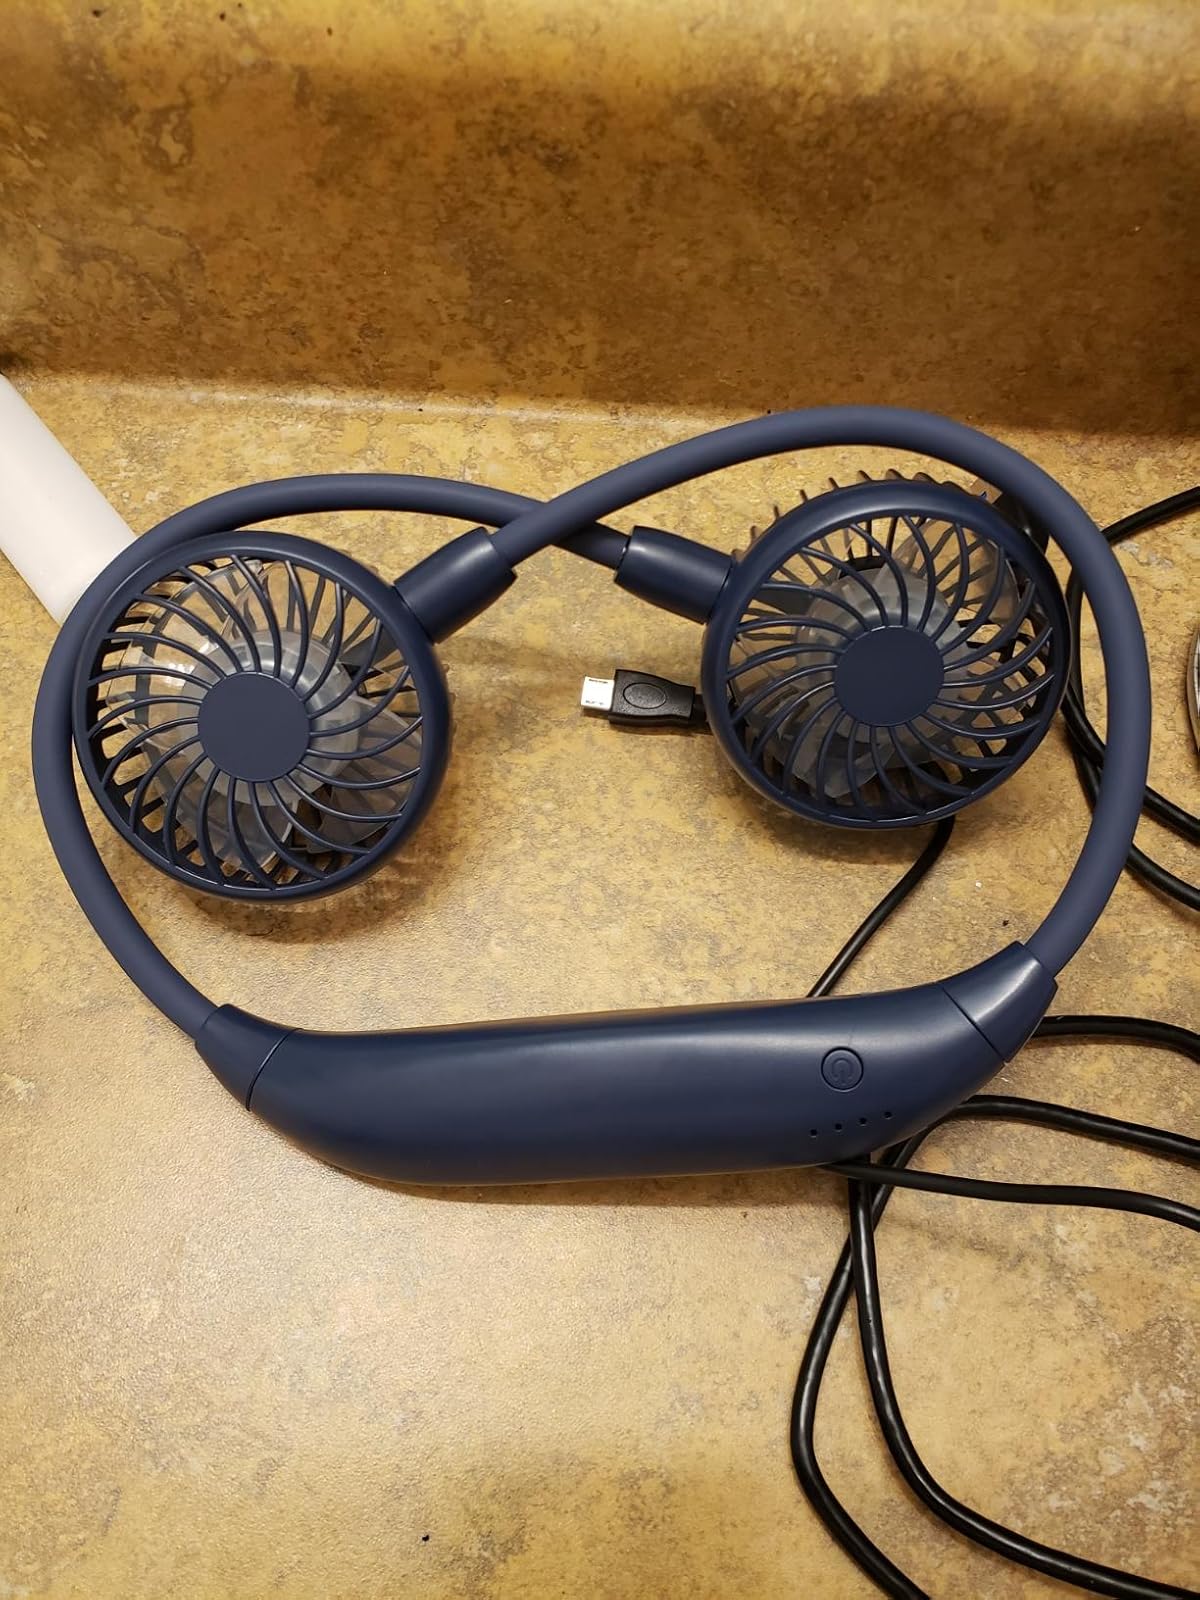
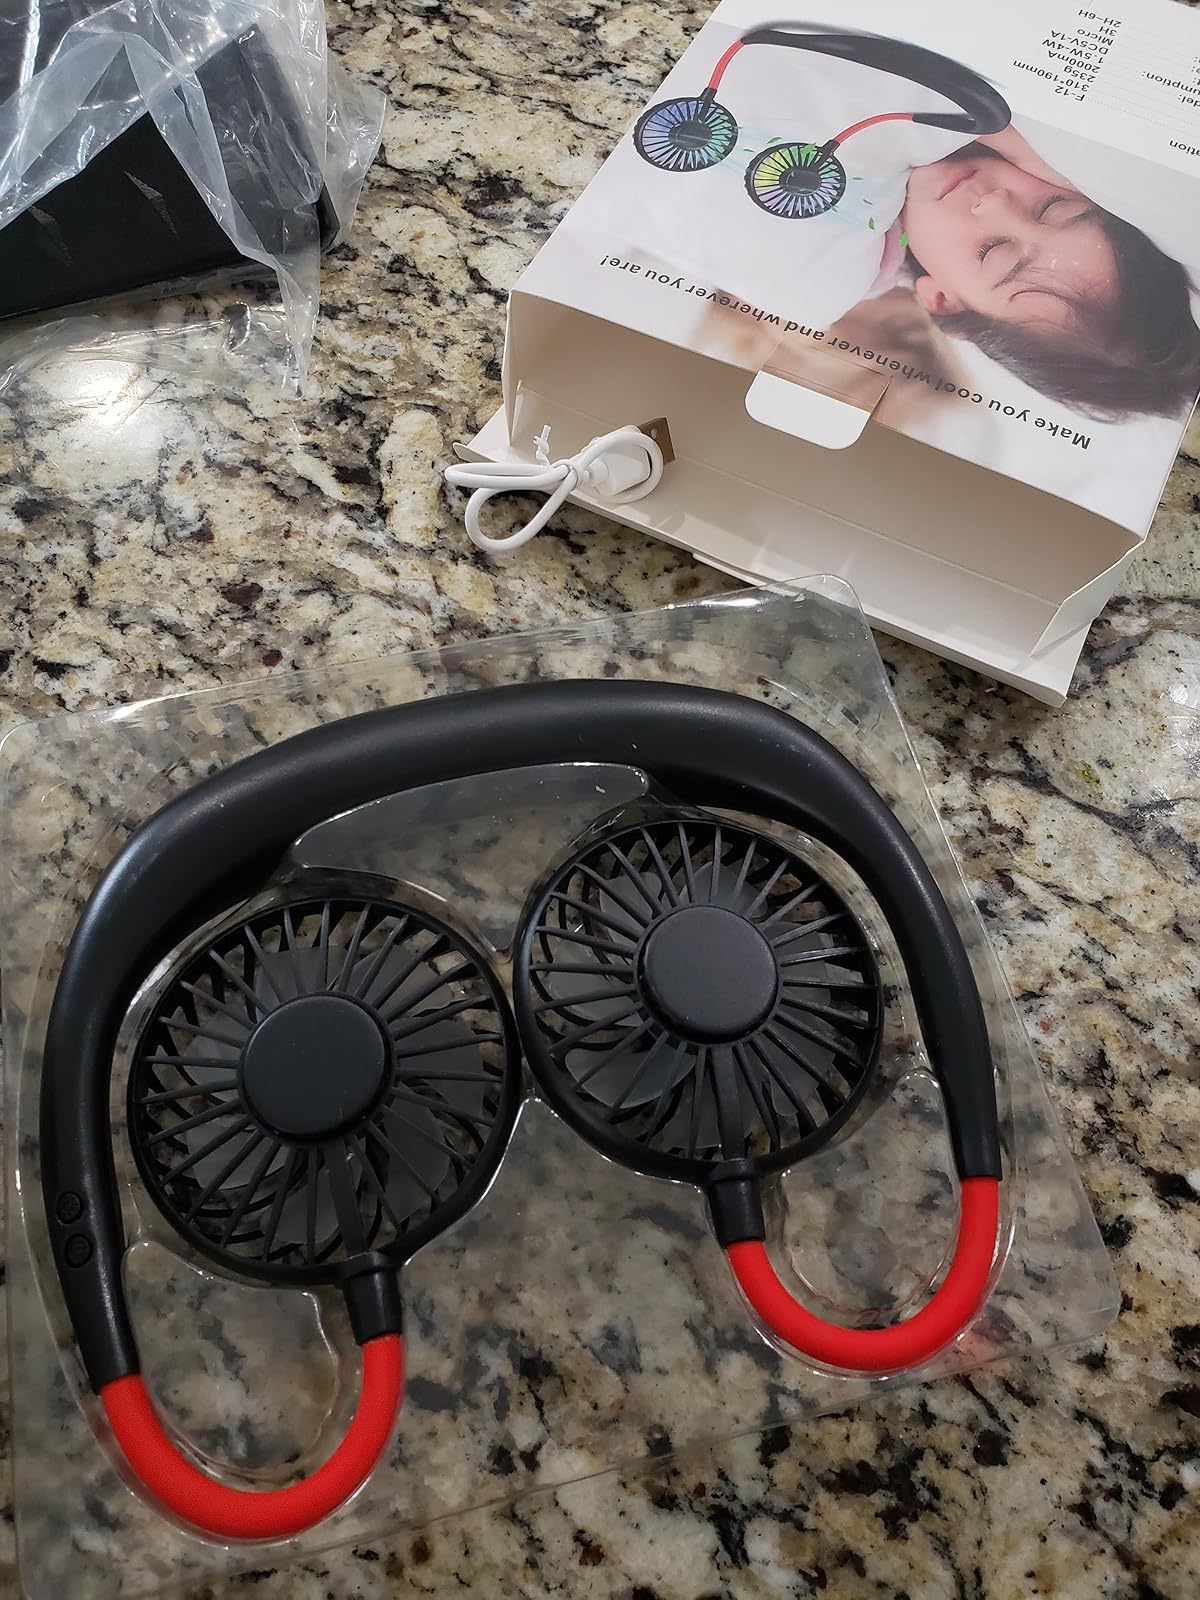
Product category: fan
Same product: no